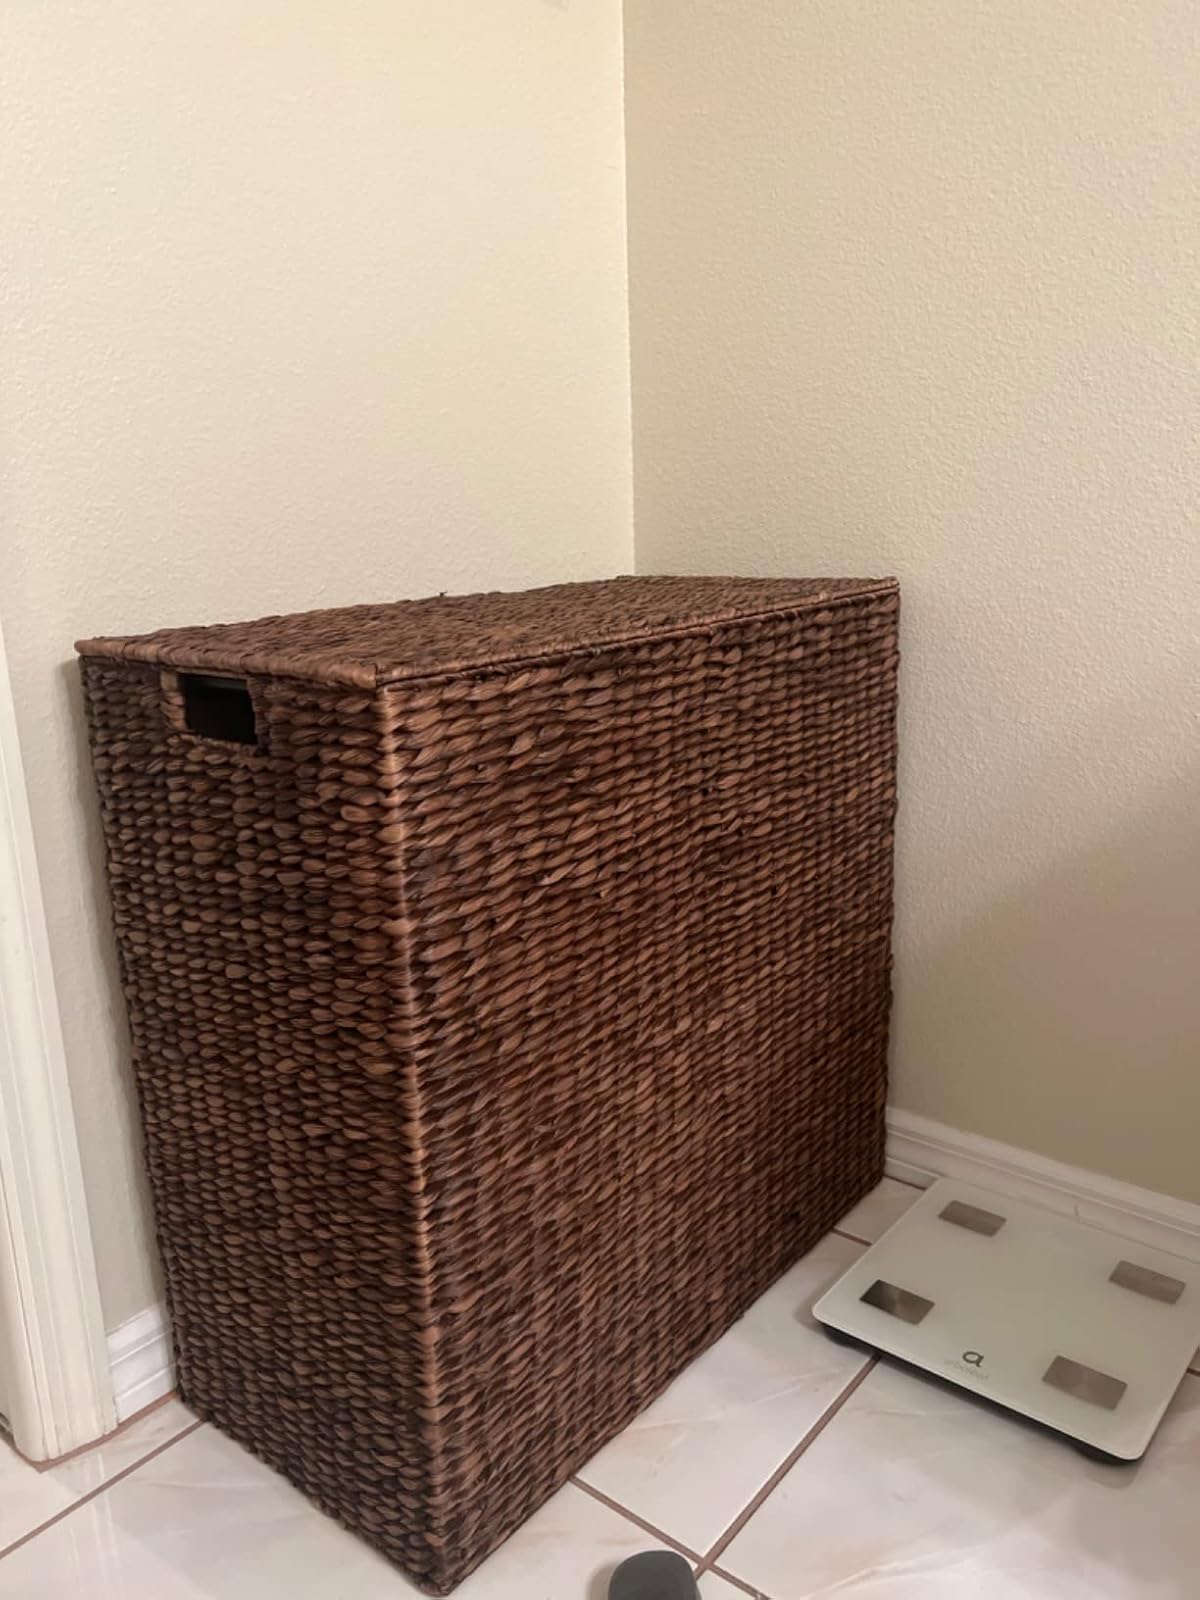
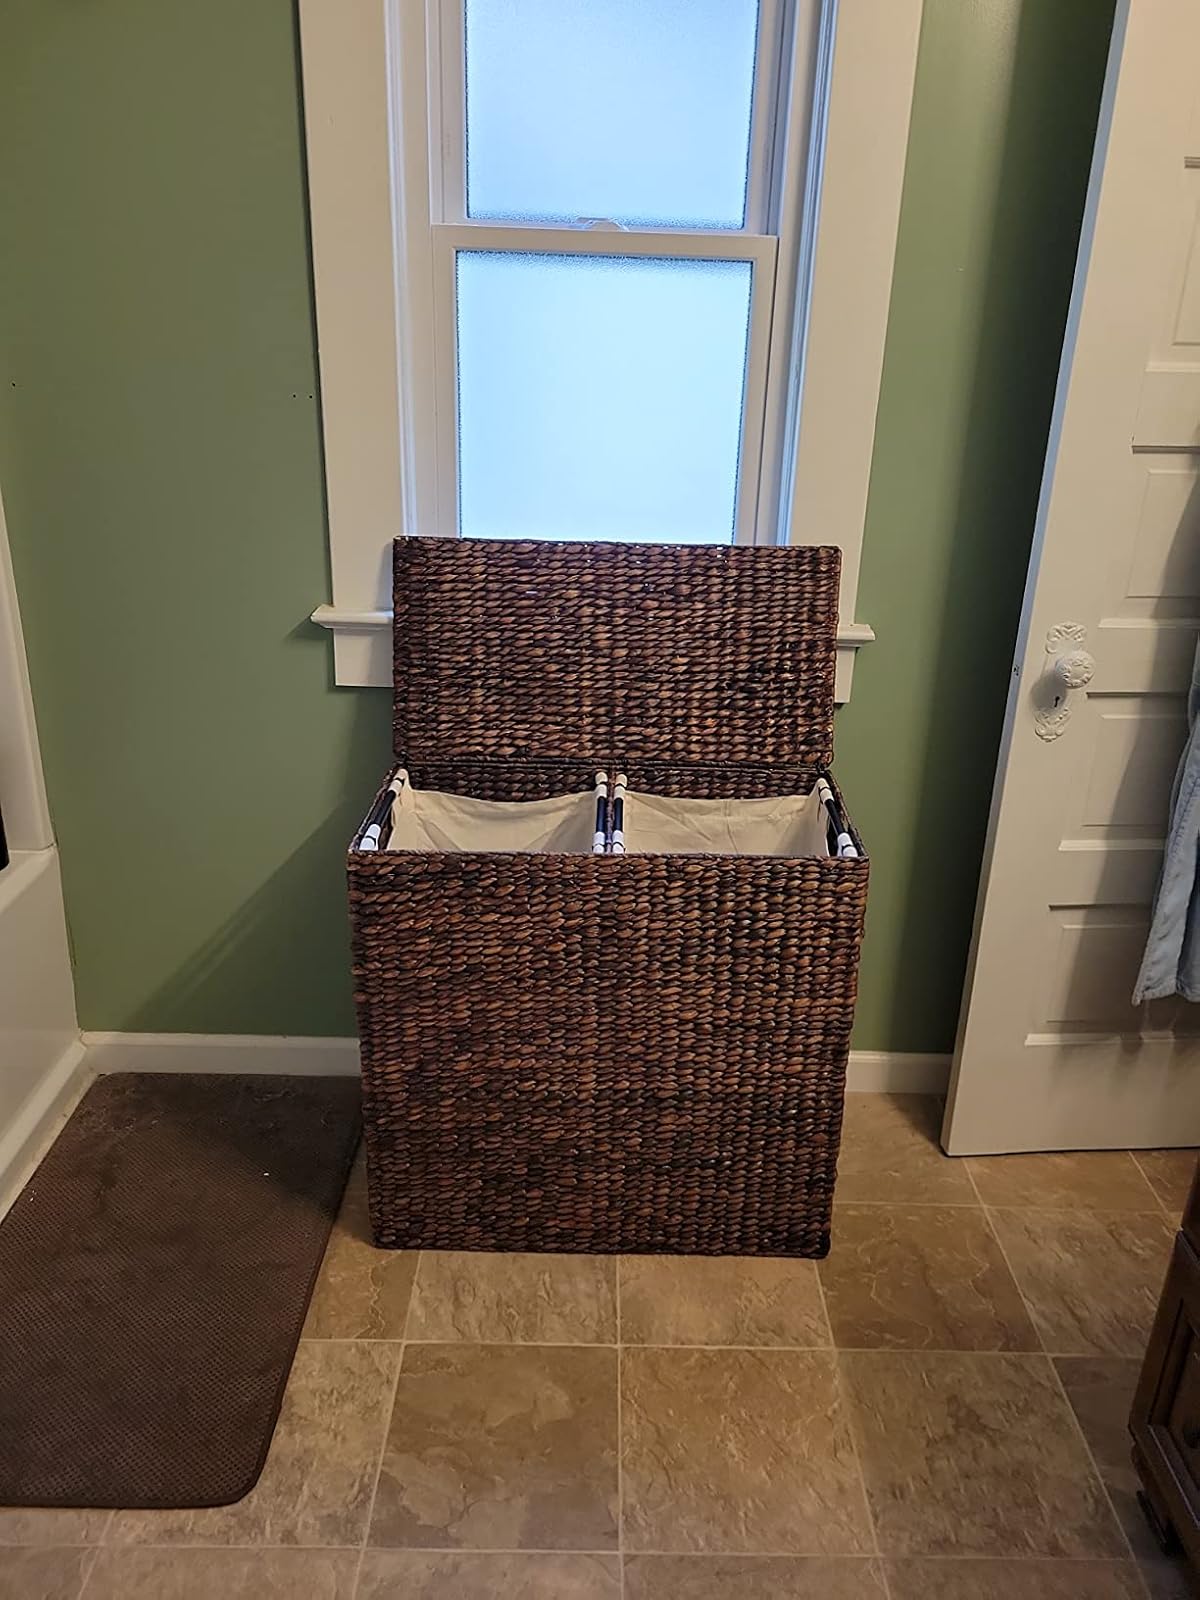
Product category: items_hamper
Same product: yes